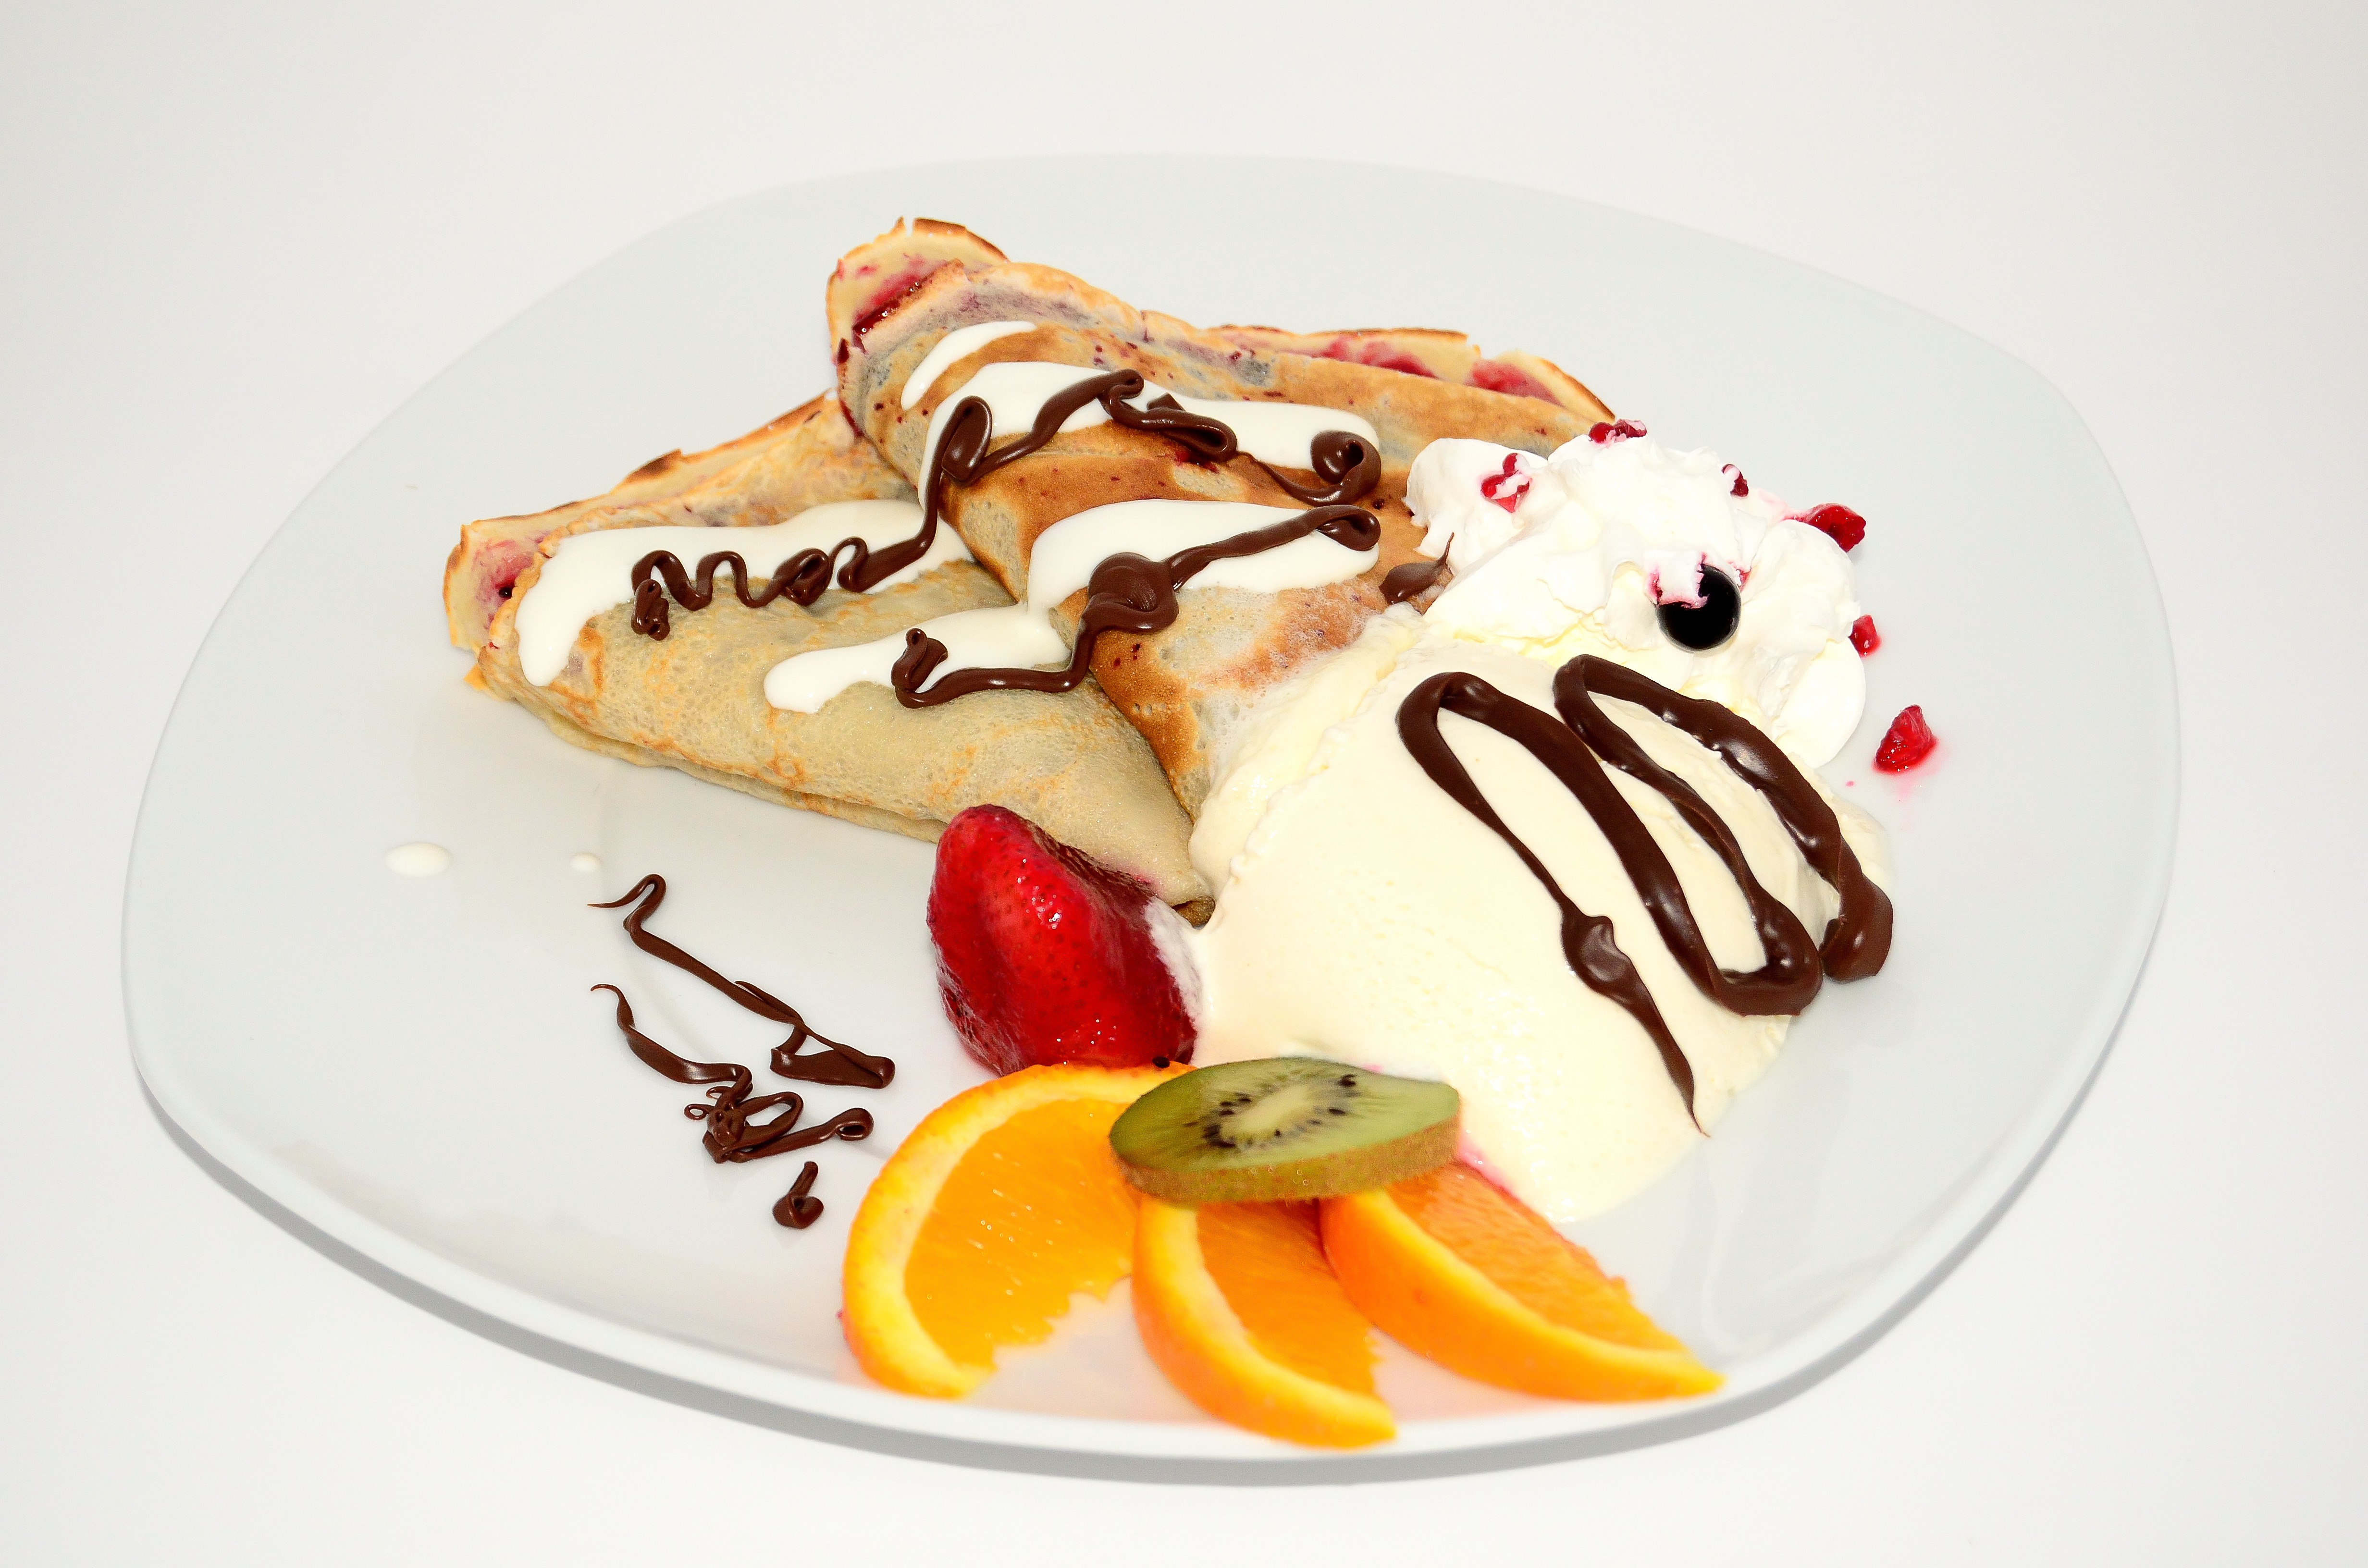
fruit, dish, meal, food, produce, breakfast, chocolate, ice cream, dessert, cuisine, sweet dish, whipped cream, eating, sweets, flavor, pancakes, the sweetness, pavlova